Bolesławiec pottery

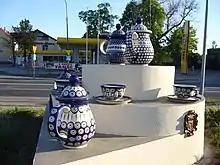
A display that illustrates style of Bolesławiec pottery.

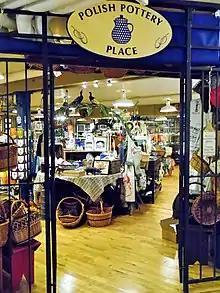
Polish store in Seattle

Bolesławiec pottery ([bɔlɛ'swavɛt͡s]), also referred to as Polish pottery, is the collective term for fine pottery and stoneware produced in the town of Bolesławiec, in south-western Poland. The ceramics are characterized by an indigo blue polka dot pattern on a white background or vice versa.